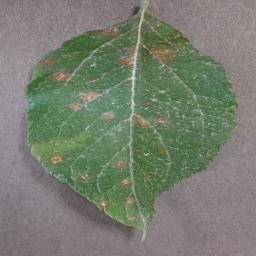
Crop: apple
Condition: cedar_rust